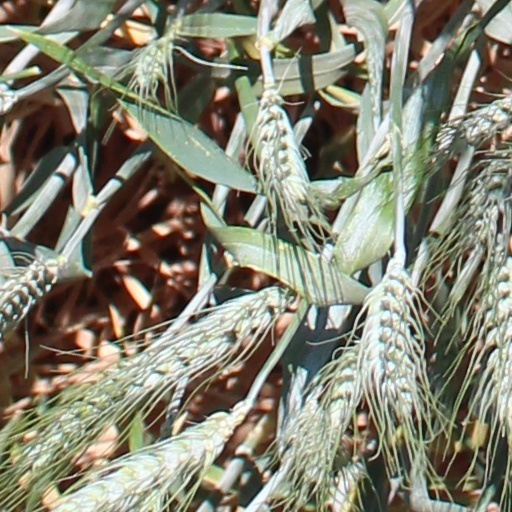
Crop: wheat